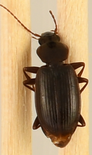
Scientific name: Calathus advena
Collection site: Rocky Mountains NEON (RMNP), plot RMNP_012